The Devotchkas

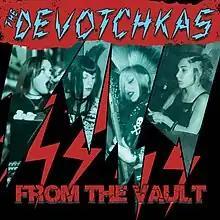

An all-girl group, the band was formed by three friends in 1996. The early period saw drummers come and go, including Jon from The Krays. Wanting a permanent drummer, they eventually recruited Gabrielle in 1999 to complete the line-up.